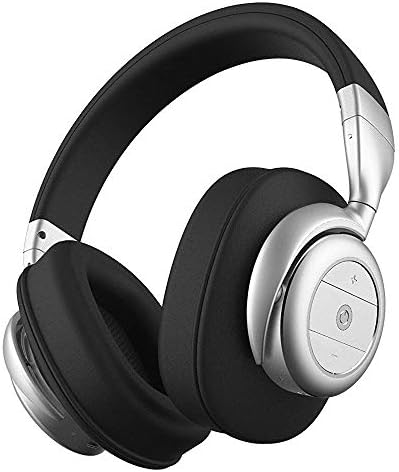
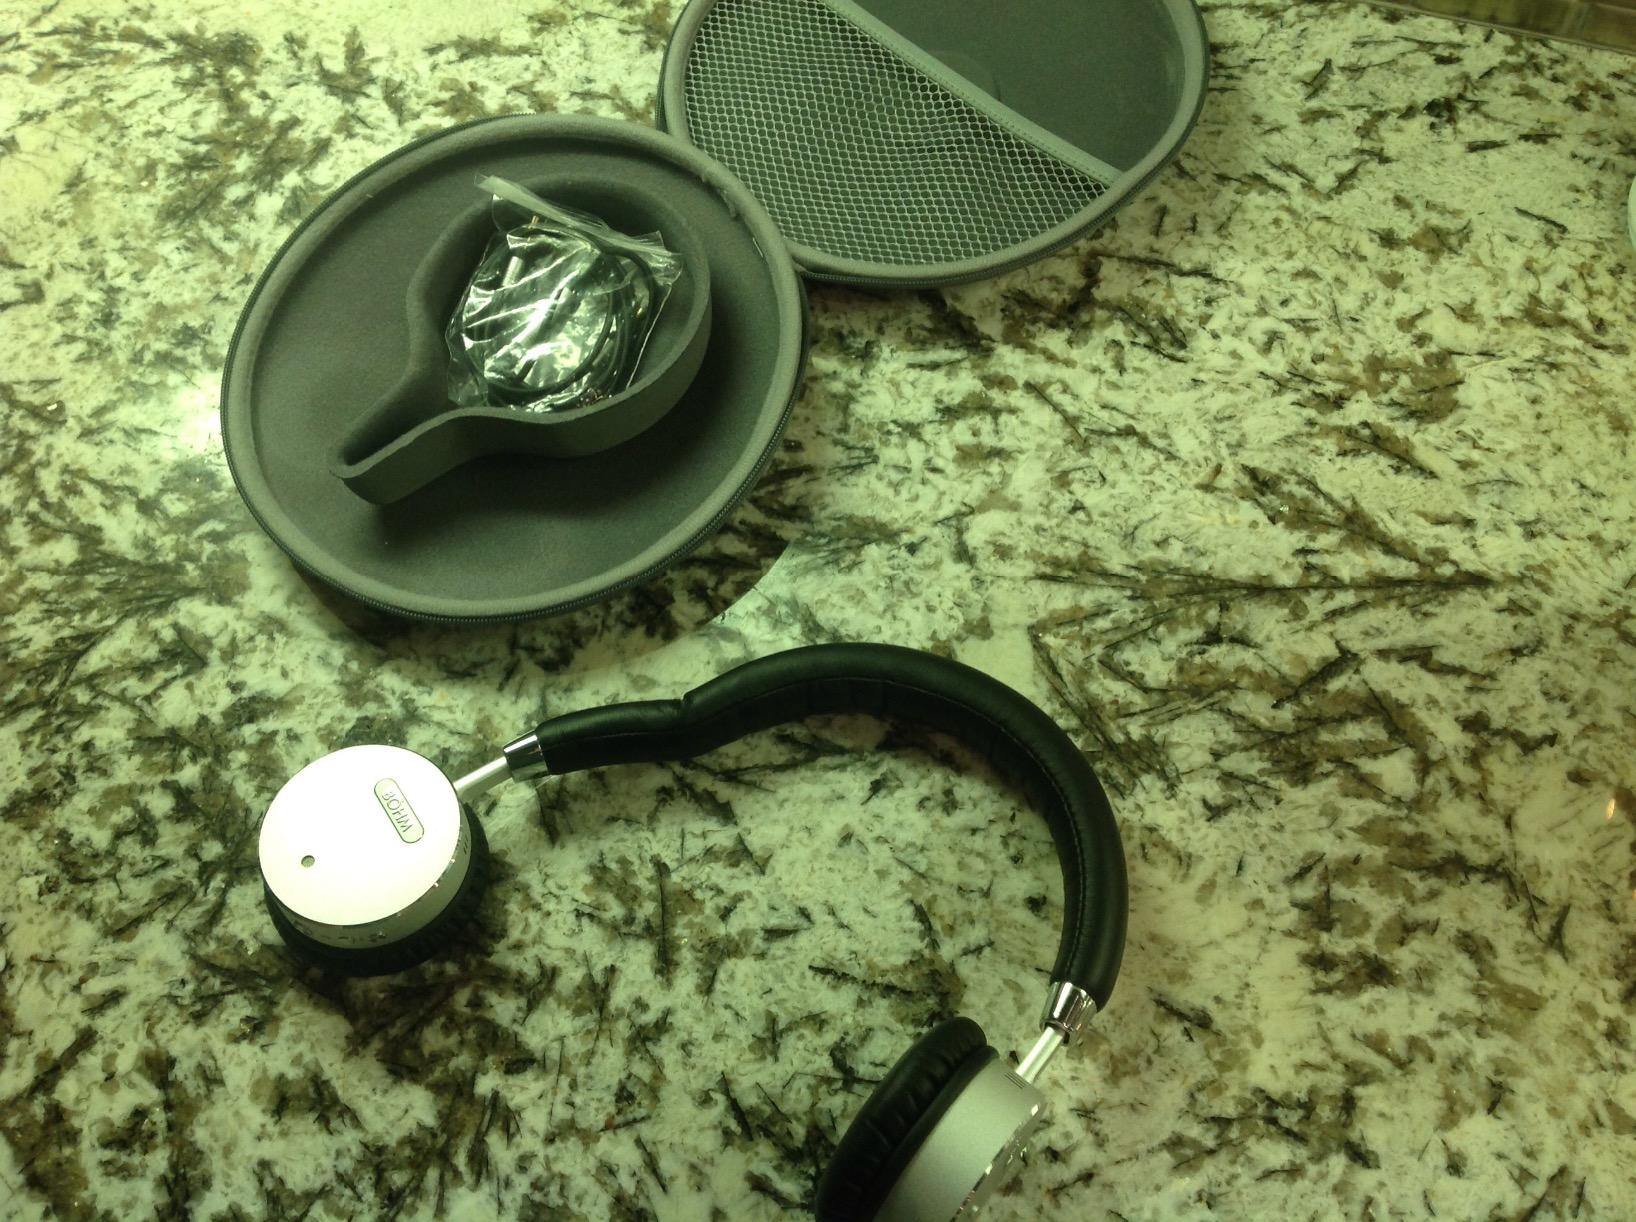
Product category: headphones
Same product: no